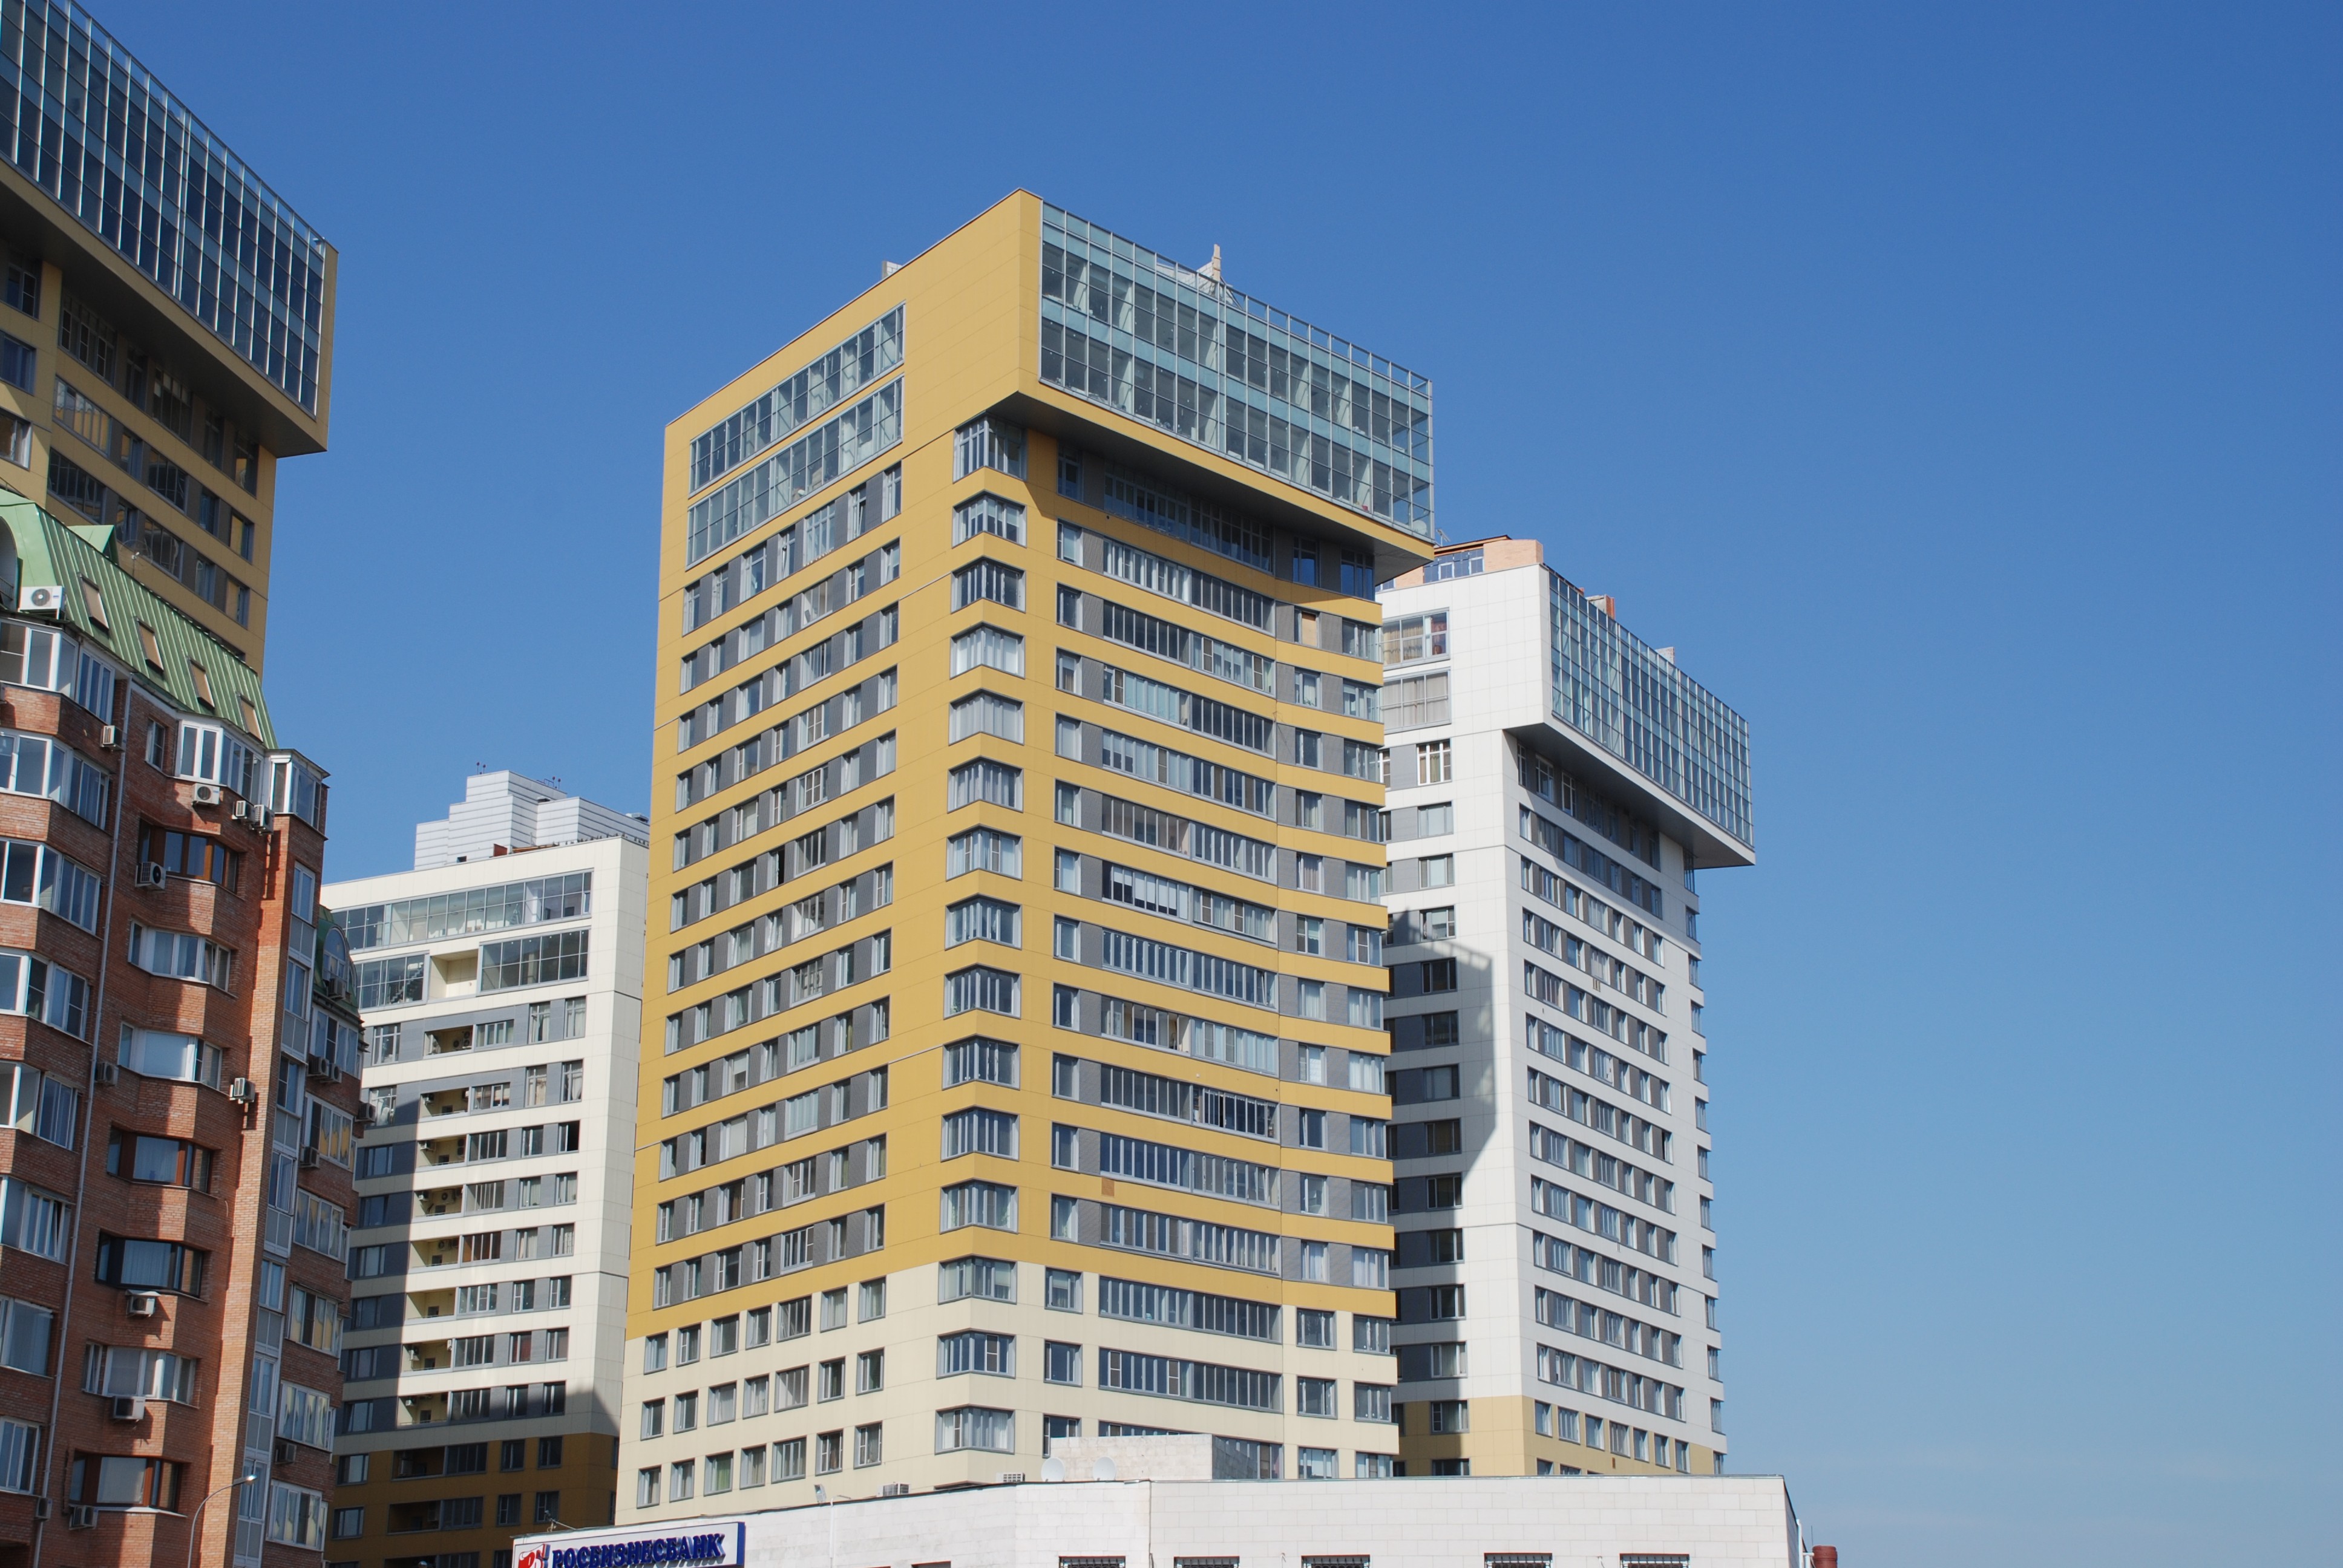
architecture, building, city, skyscraper, cityscape, downtown, tower, landmark, facade, property, nikon, apartment, tower block, moscow, russia, d80, cityscapes, commercial building, headquarters, moskau, metropolis, moscou, condominium, neighbourhood, real estate, residential area, metropolitan area, brutalist architecture